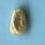
Maize quality: Bad